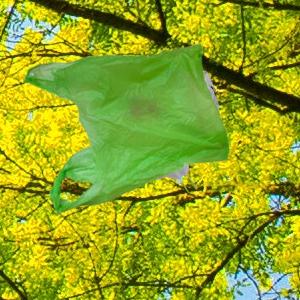
Label: plasticbags